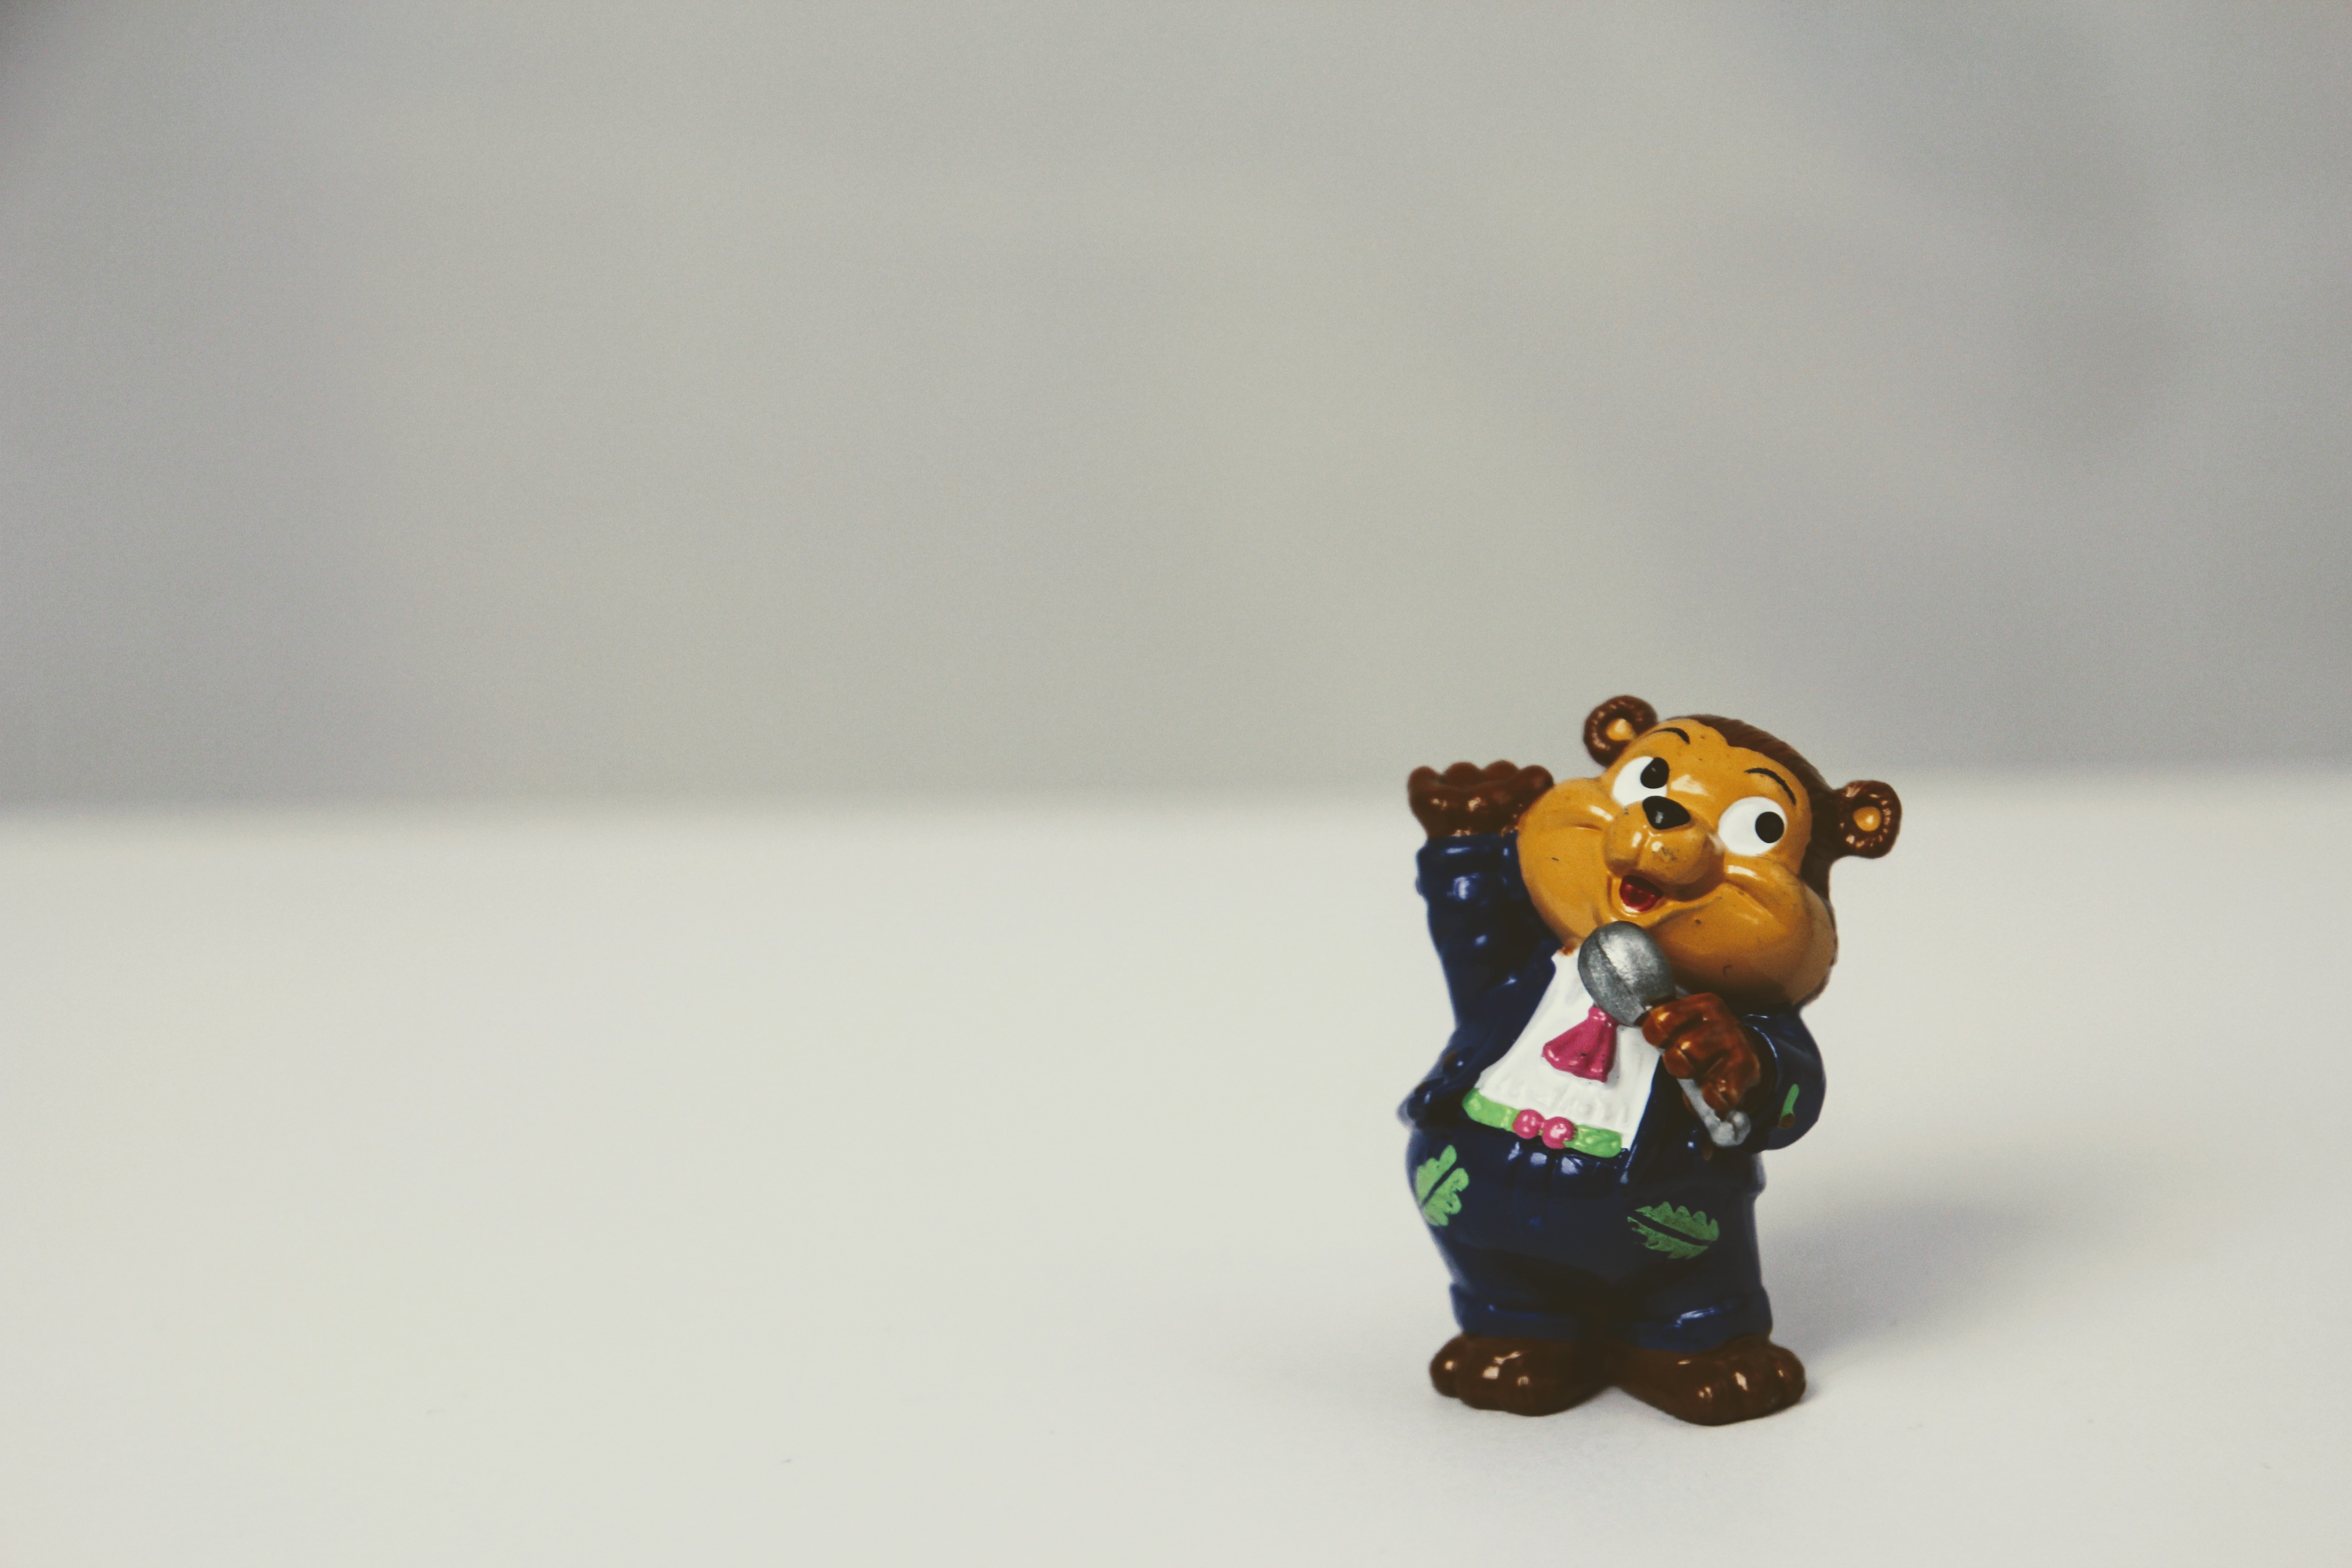
sweet, isolated, toy, figurine, toys, teddy, year market, presenter, moderation, berraschungseifigur, top ten teddies